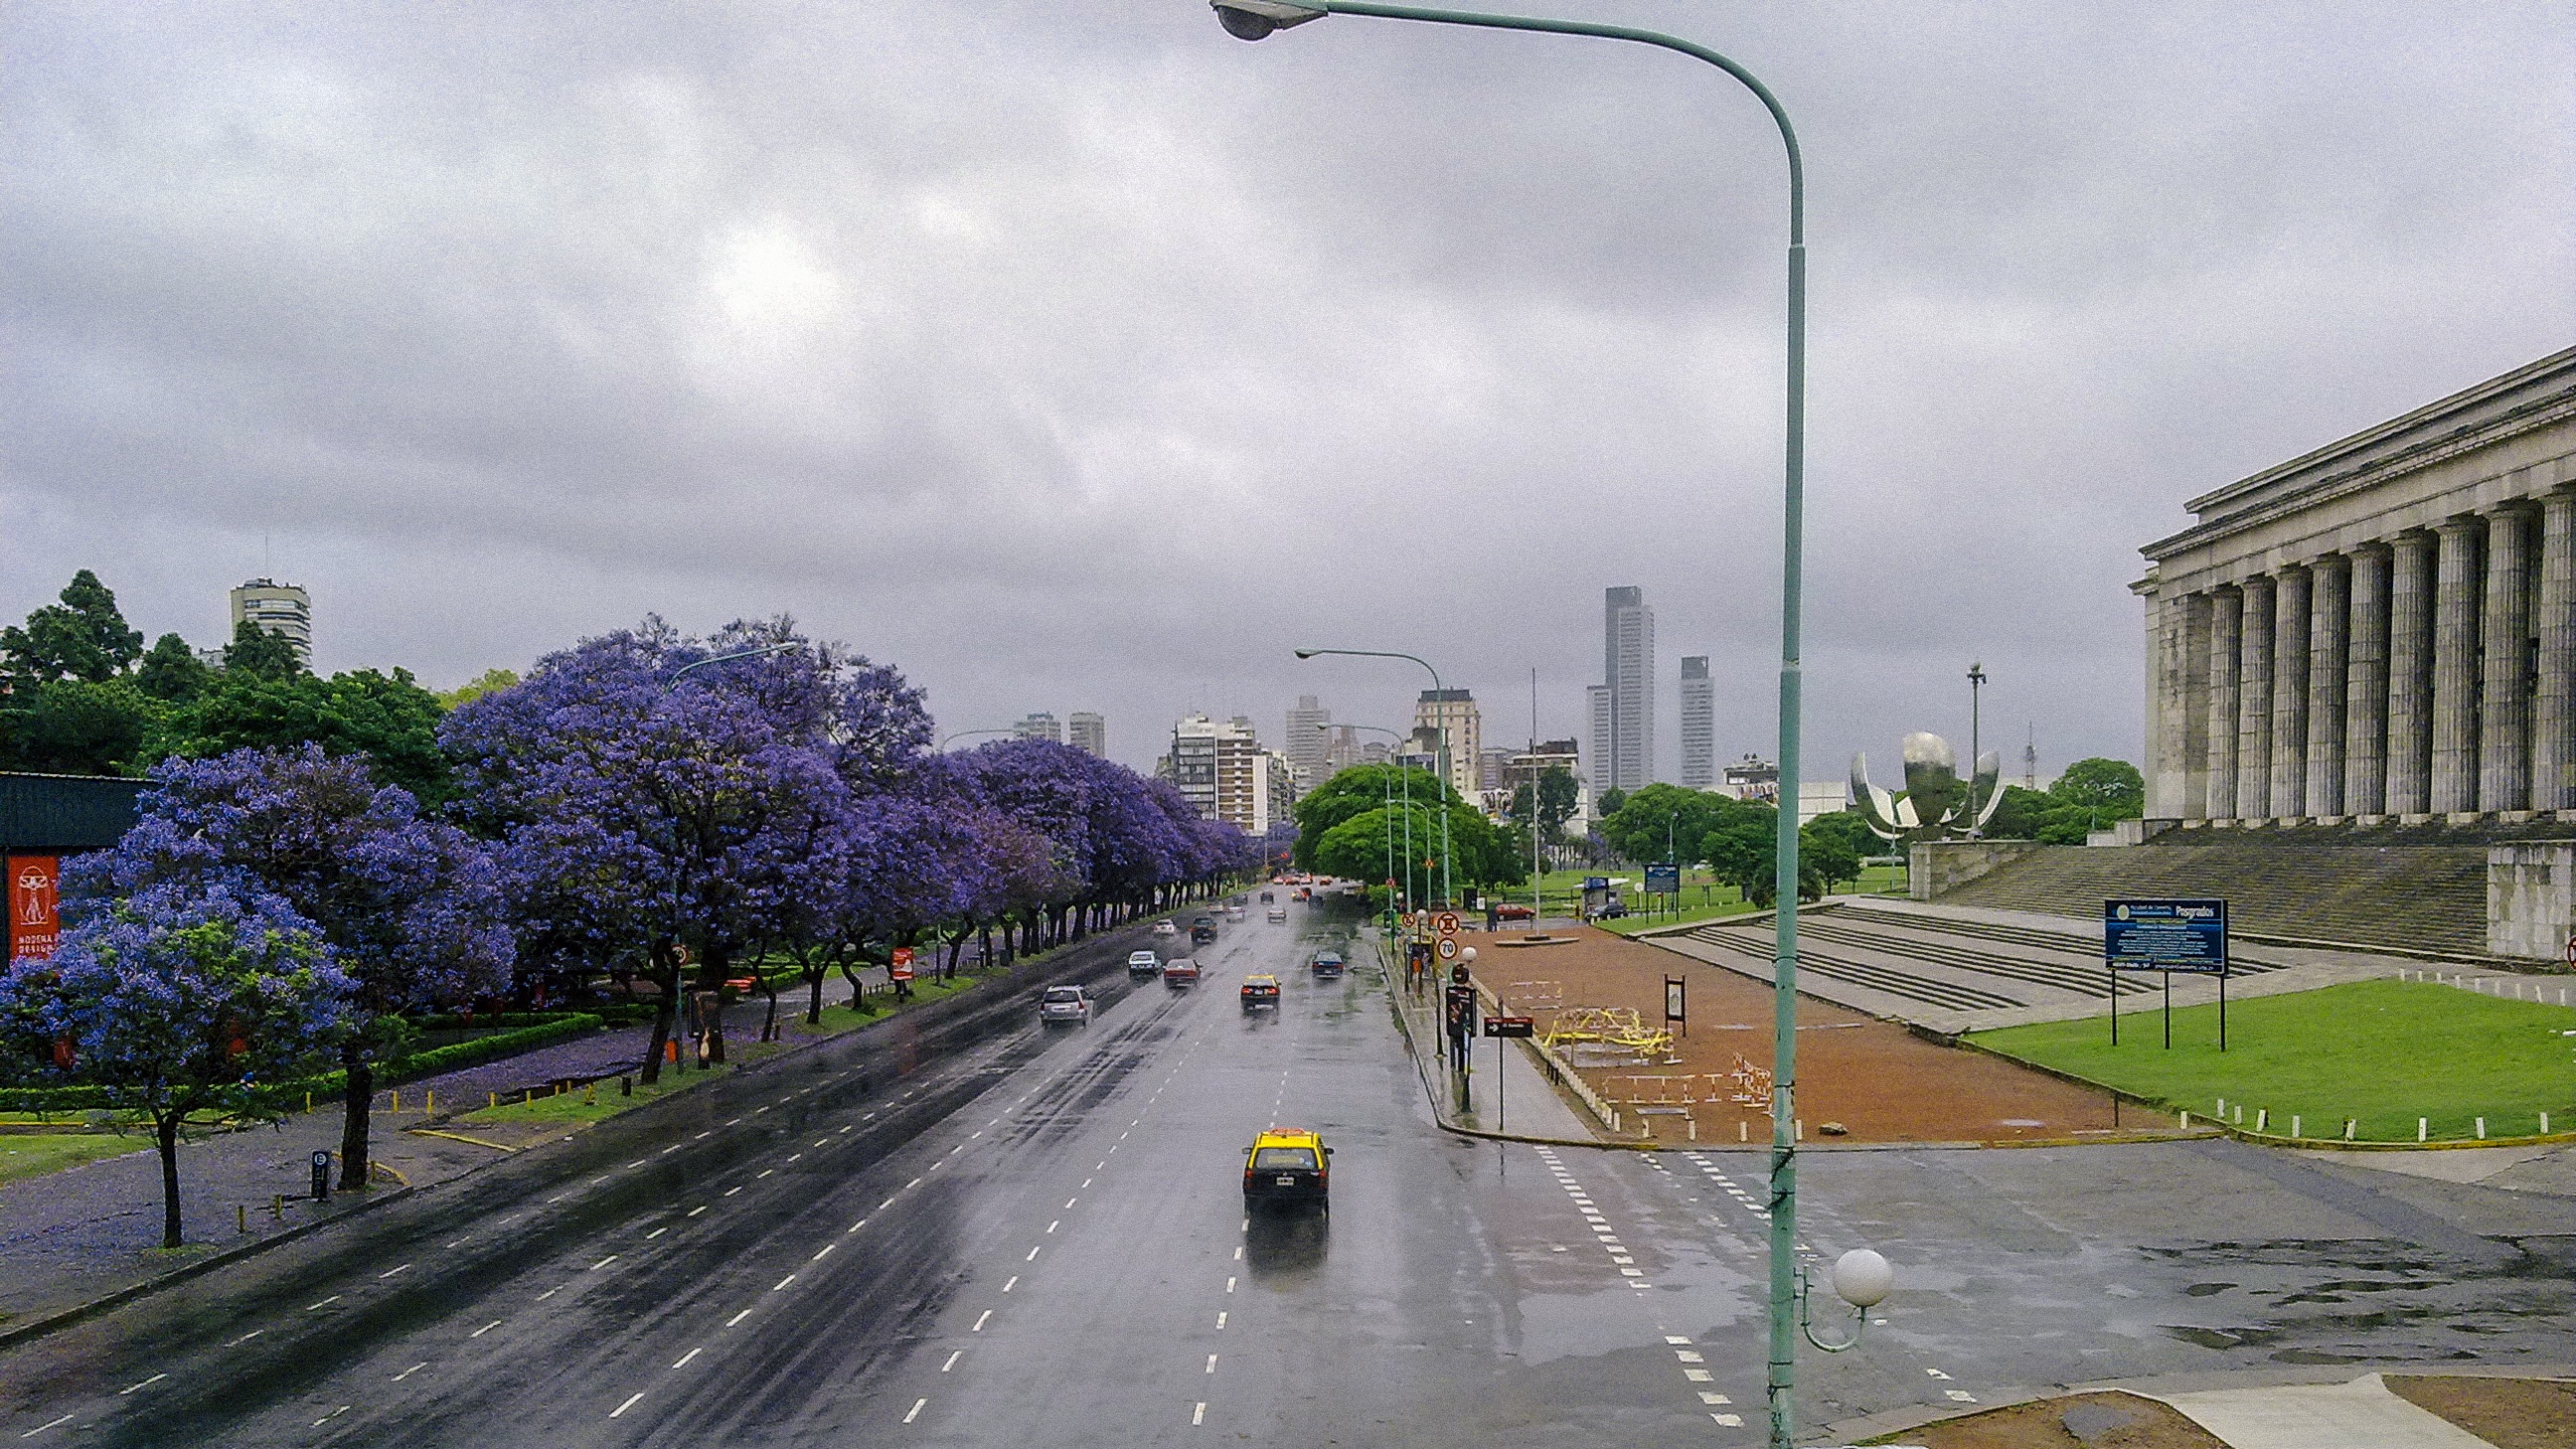
tree, road, street, flower, highway, city, transport, suburb, weather, street light, lighting, light fixture, neighbourhood, urban area, residential area, human settlement